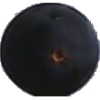
Label: Grape Blue 1